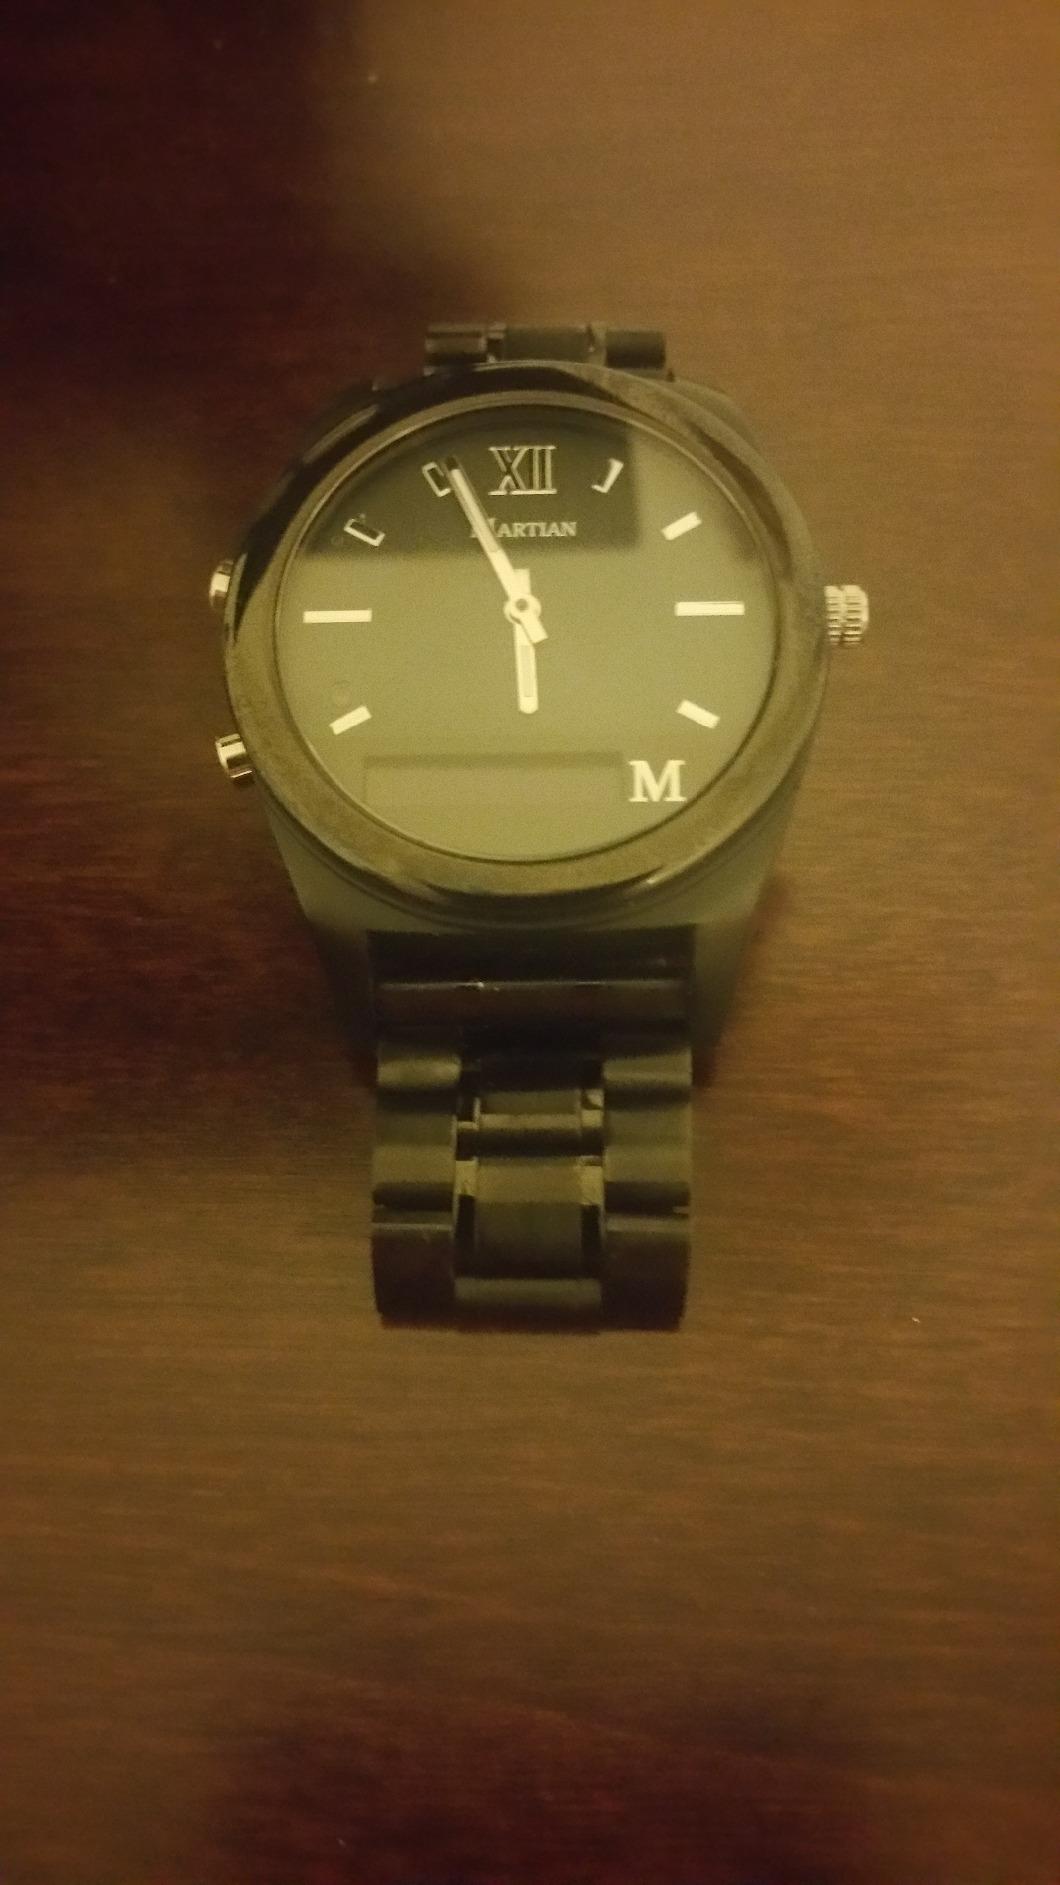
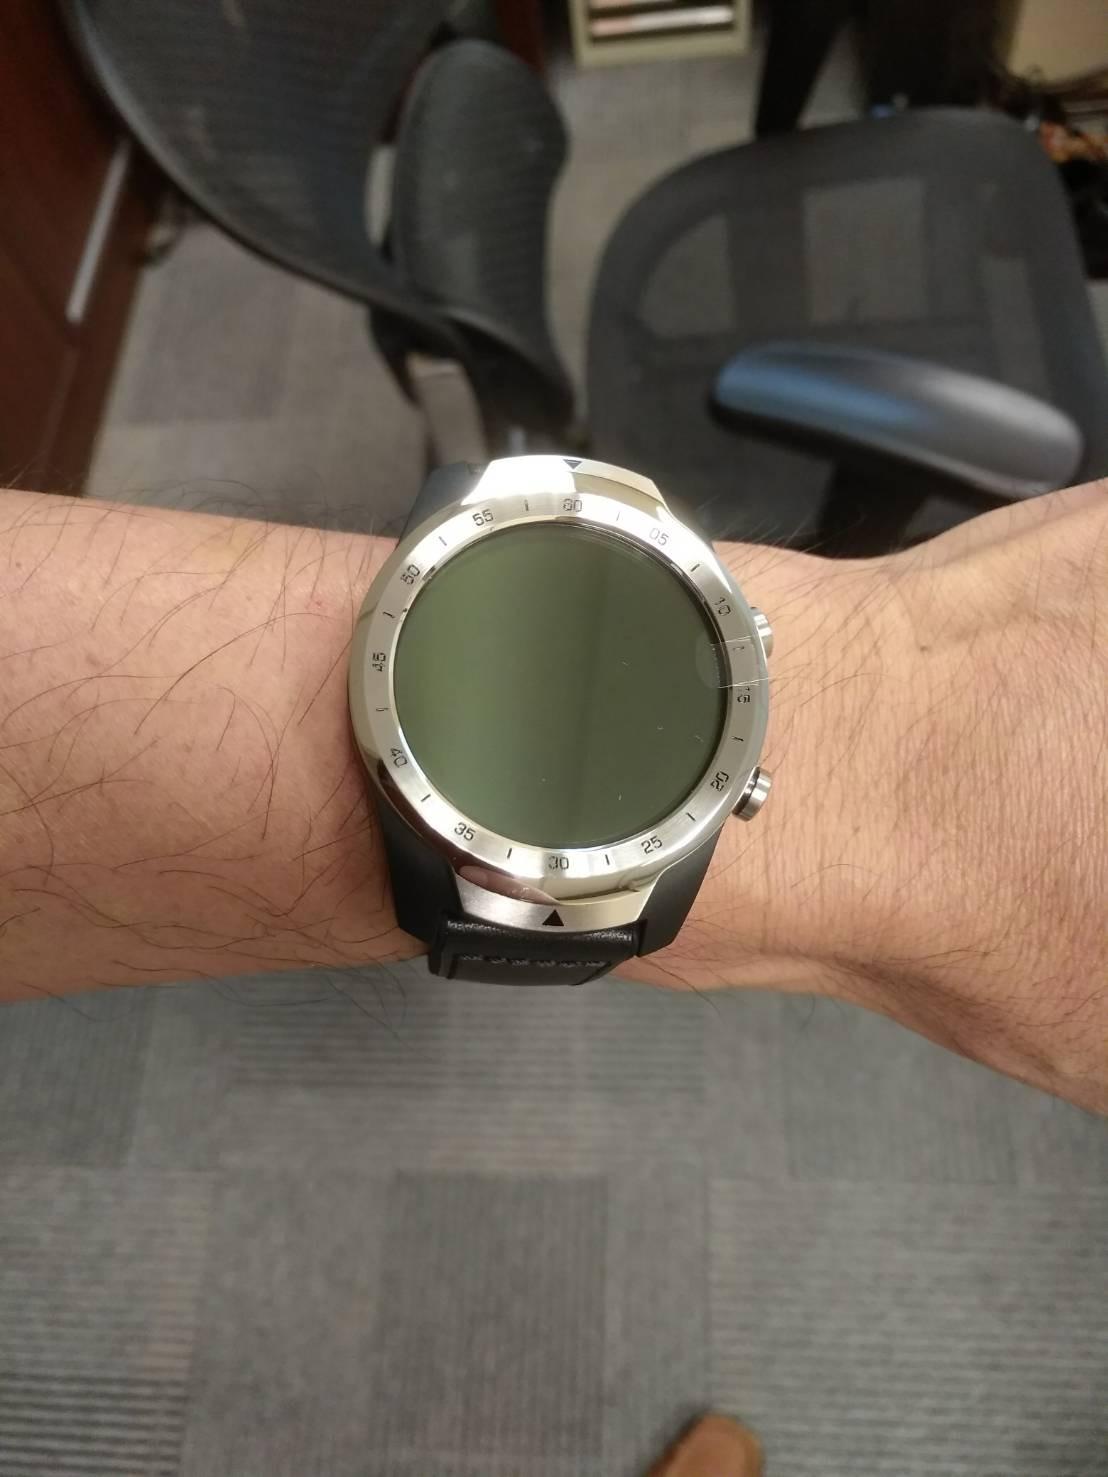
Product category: smartwatch
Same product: no